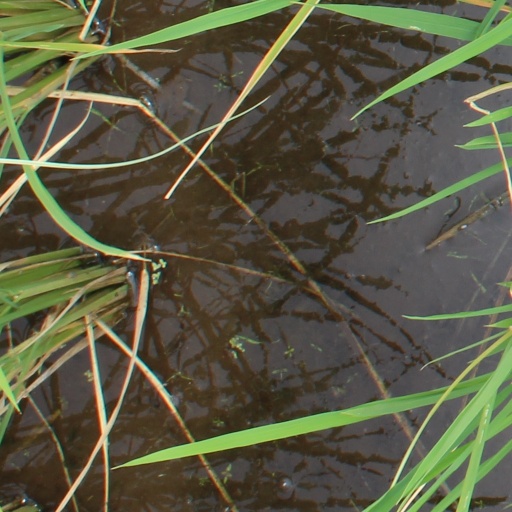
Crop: rice